Maurice Zucrow

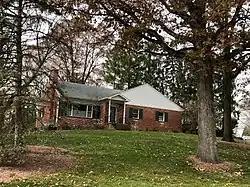
The house Zucrows built in 1951 in West Lafayette, IN. The family lived here until Maurice's retirement from Purdue.

In 1946 he joined the faculty of Purdue School of Aeronautics and Astronautics establishing Purdue's Jet Propulsion Center. The research facility was renamed Maurice J. Zucrow Propulsion Laboratories in 1998 and is now the world's largest academic propulsion laboratory. In 1948 Zucrow published Principles of Jet Propulsion and Gas Turbines, the first textbook in this field.